Jack Aitken

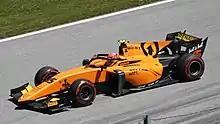
Aitken with Campos Racing in 2019

In January 2018, ART Grand Prix announced Aitken would join their Formula 2 team for the 2018 FIA Formula 2 Championship, again partnering Russell. He took his first podium finish with second place in the Baku feature race, and later took his first victory in the Barcelona sprint race. He finished 11th in the championship with 63 points, whilst Russell claimed the title with 287 points.